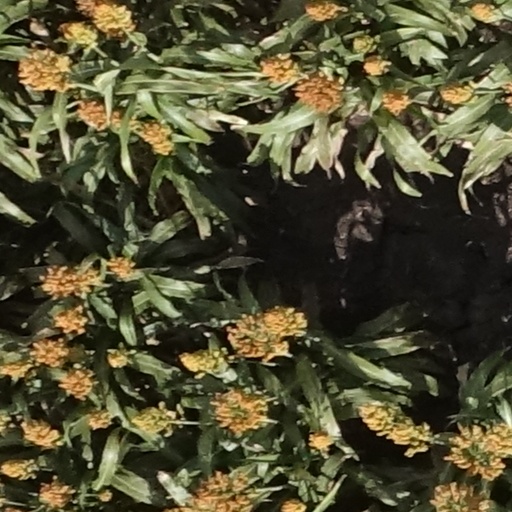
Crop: sorghum